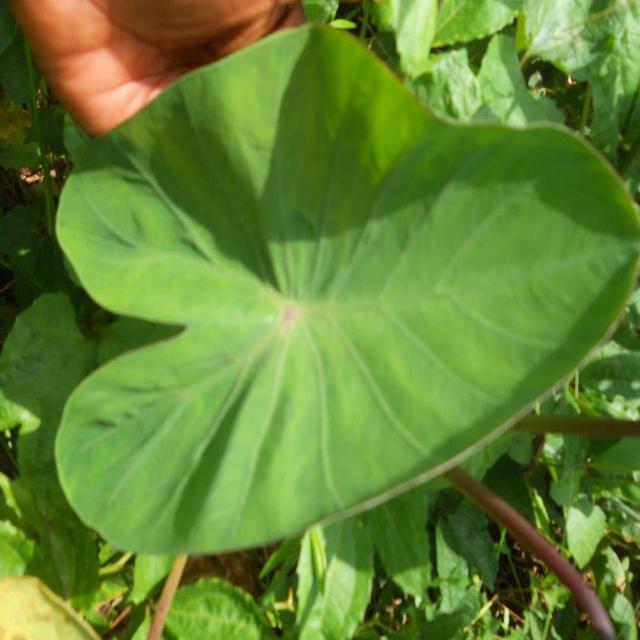
Label: Healthy